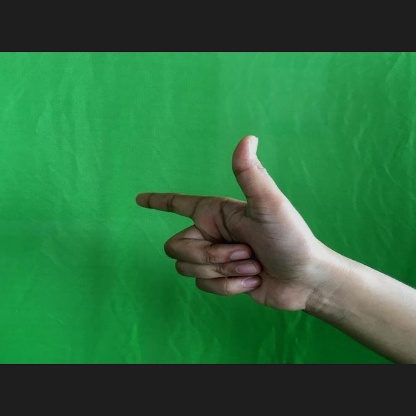
Mudra: Chandrakala